Capital punishment in the Netherlands

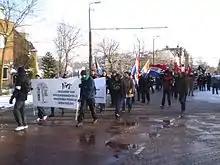
A NVU 2010 demonstration in Arnhem, propagating the "death penalty for child rapists and murderous pedophiles"

The Dutch People's Union (NVU) supports the reintroduction of the death penalty in the Netherlands.